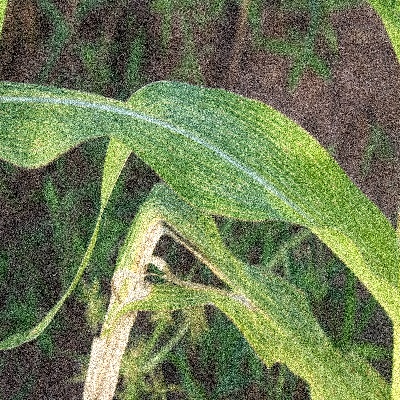
Label: Corn_(Maize)___Maize_Streak_Virus